Ministry of Defence (Bulgaria)

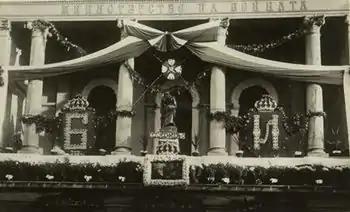
The Ministry of Defence in October 1930 - the decorations are for the wedding of Boris III with Giovanna of Savoy. The then name "Министерство на войната" (Ministry of War) can be seen above.

The Secretary General carries out the administrative leadership of the Ministry of Defence by implementing the legal orders issued by the Minister of Defence; it also leads, coordinates, and controls the functioning of the Ministry of Defence with respect to the strict observation of the laws and the sub-law acts, and reports to the Minister of Defence on the activities of the Ministry of Defence;